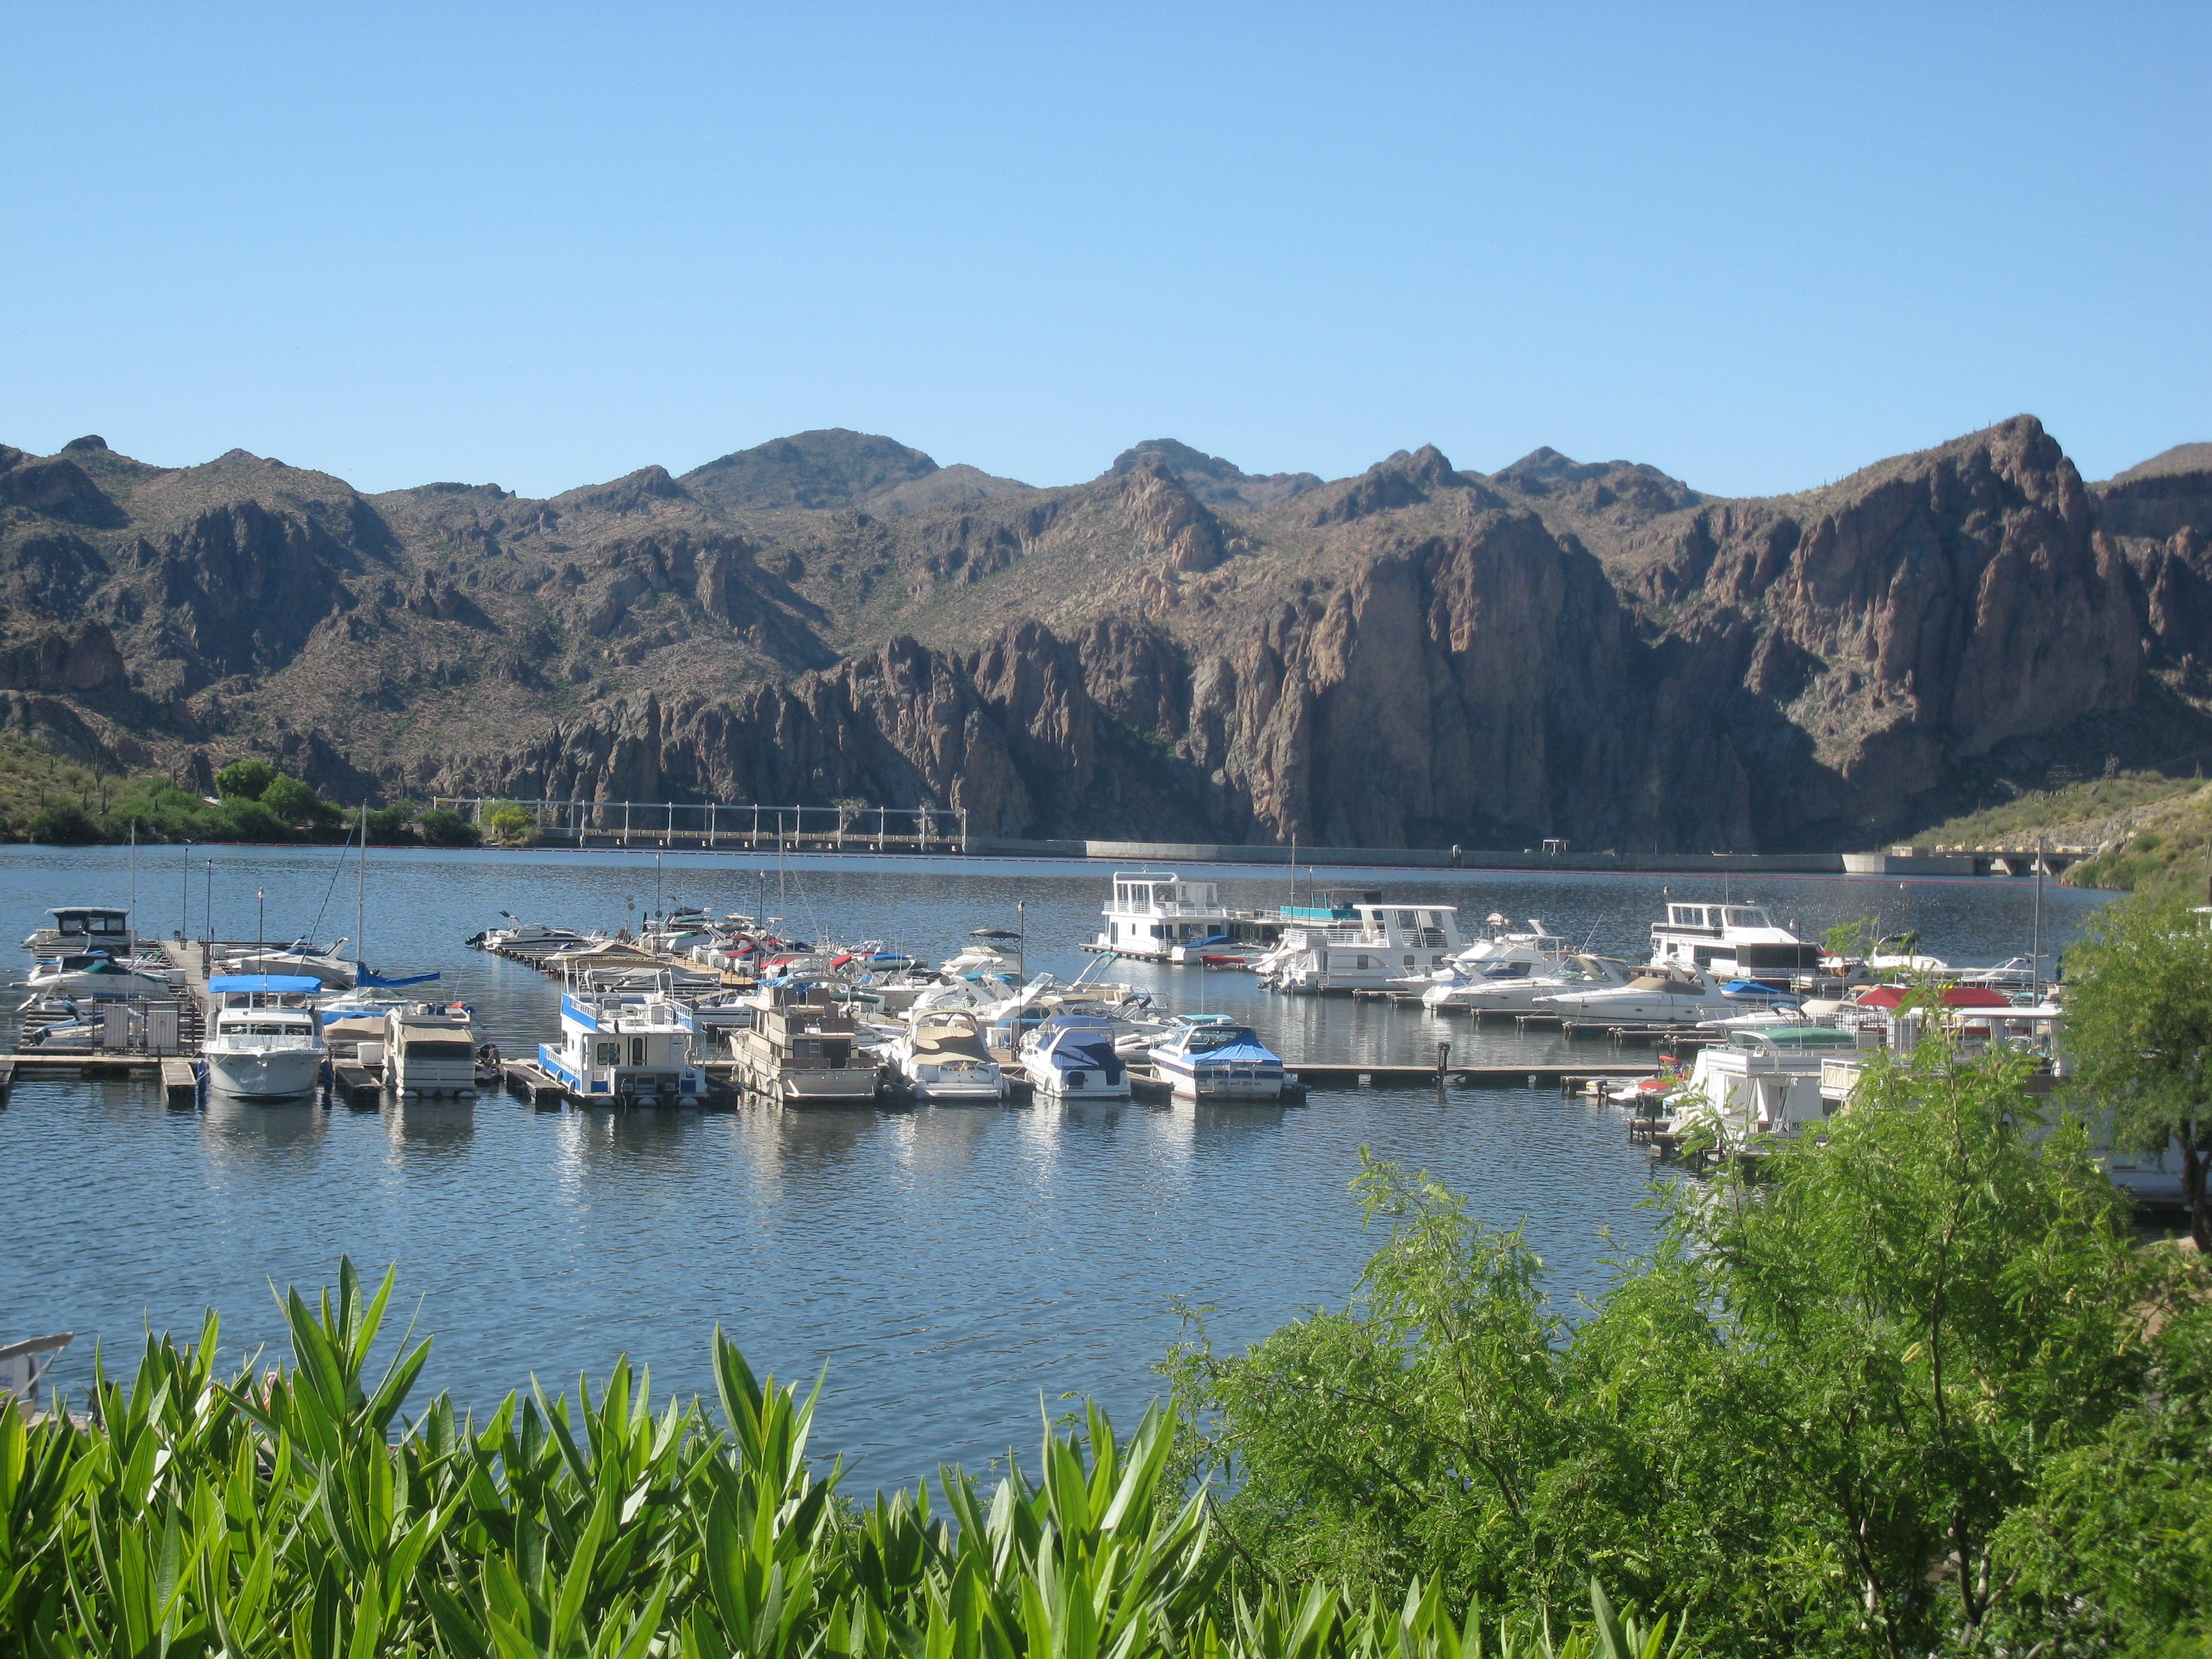
landscape, sea, water, mountain, dock, boat, lake, scenery, bay, fjord, marina, reservoir, arizona, loch